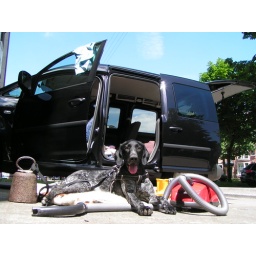
hairsss &amp;amp; sand all over &amp;amp; dirty noses on the windows are NOT mine ;-)